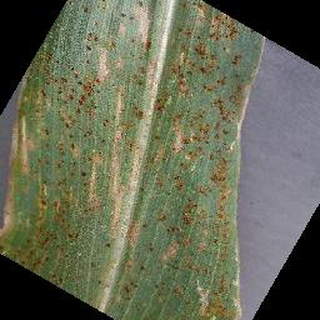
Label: corn_cercospora_leaf_spot